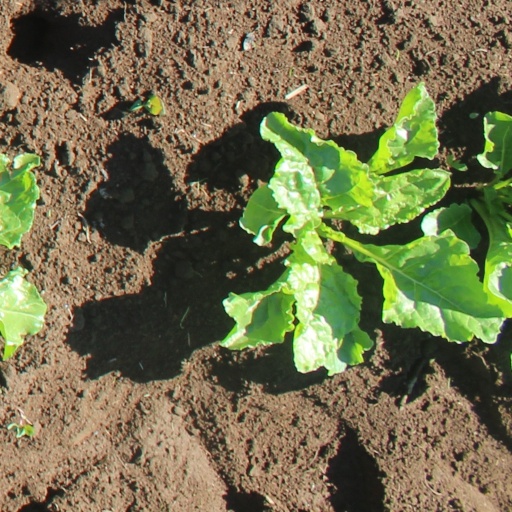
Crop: sugar beet